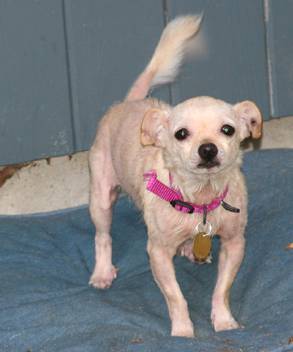
Label: dog